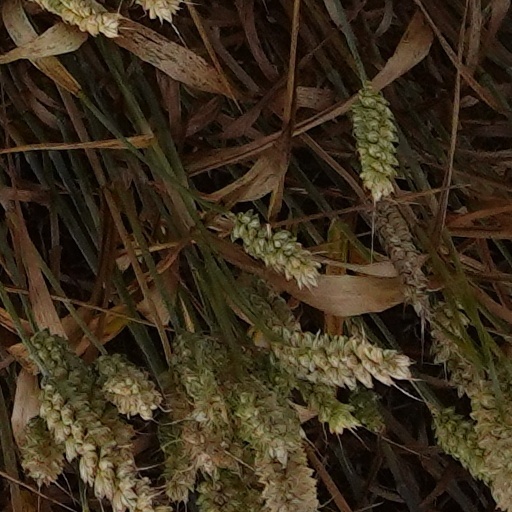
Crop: wheat